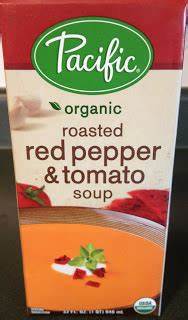
Label: cardboard